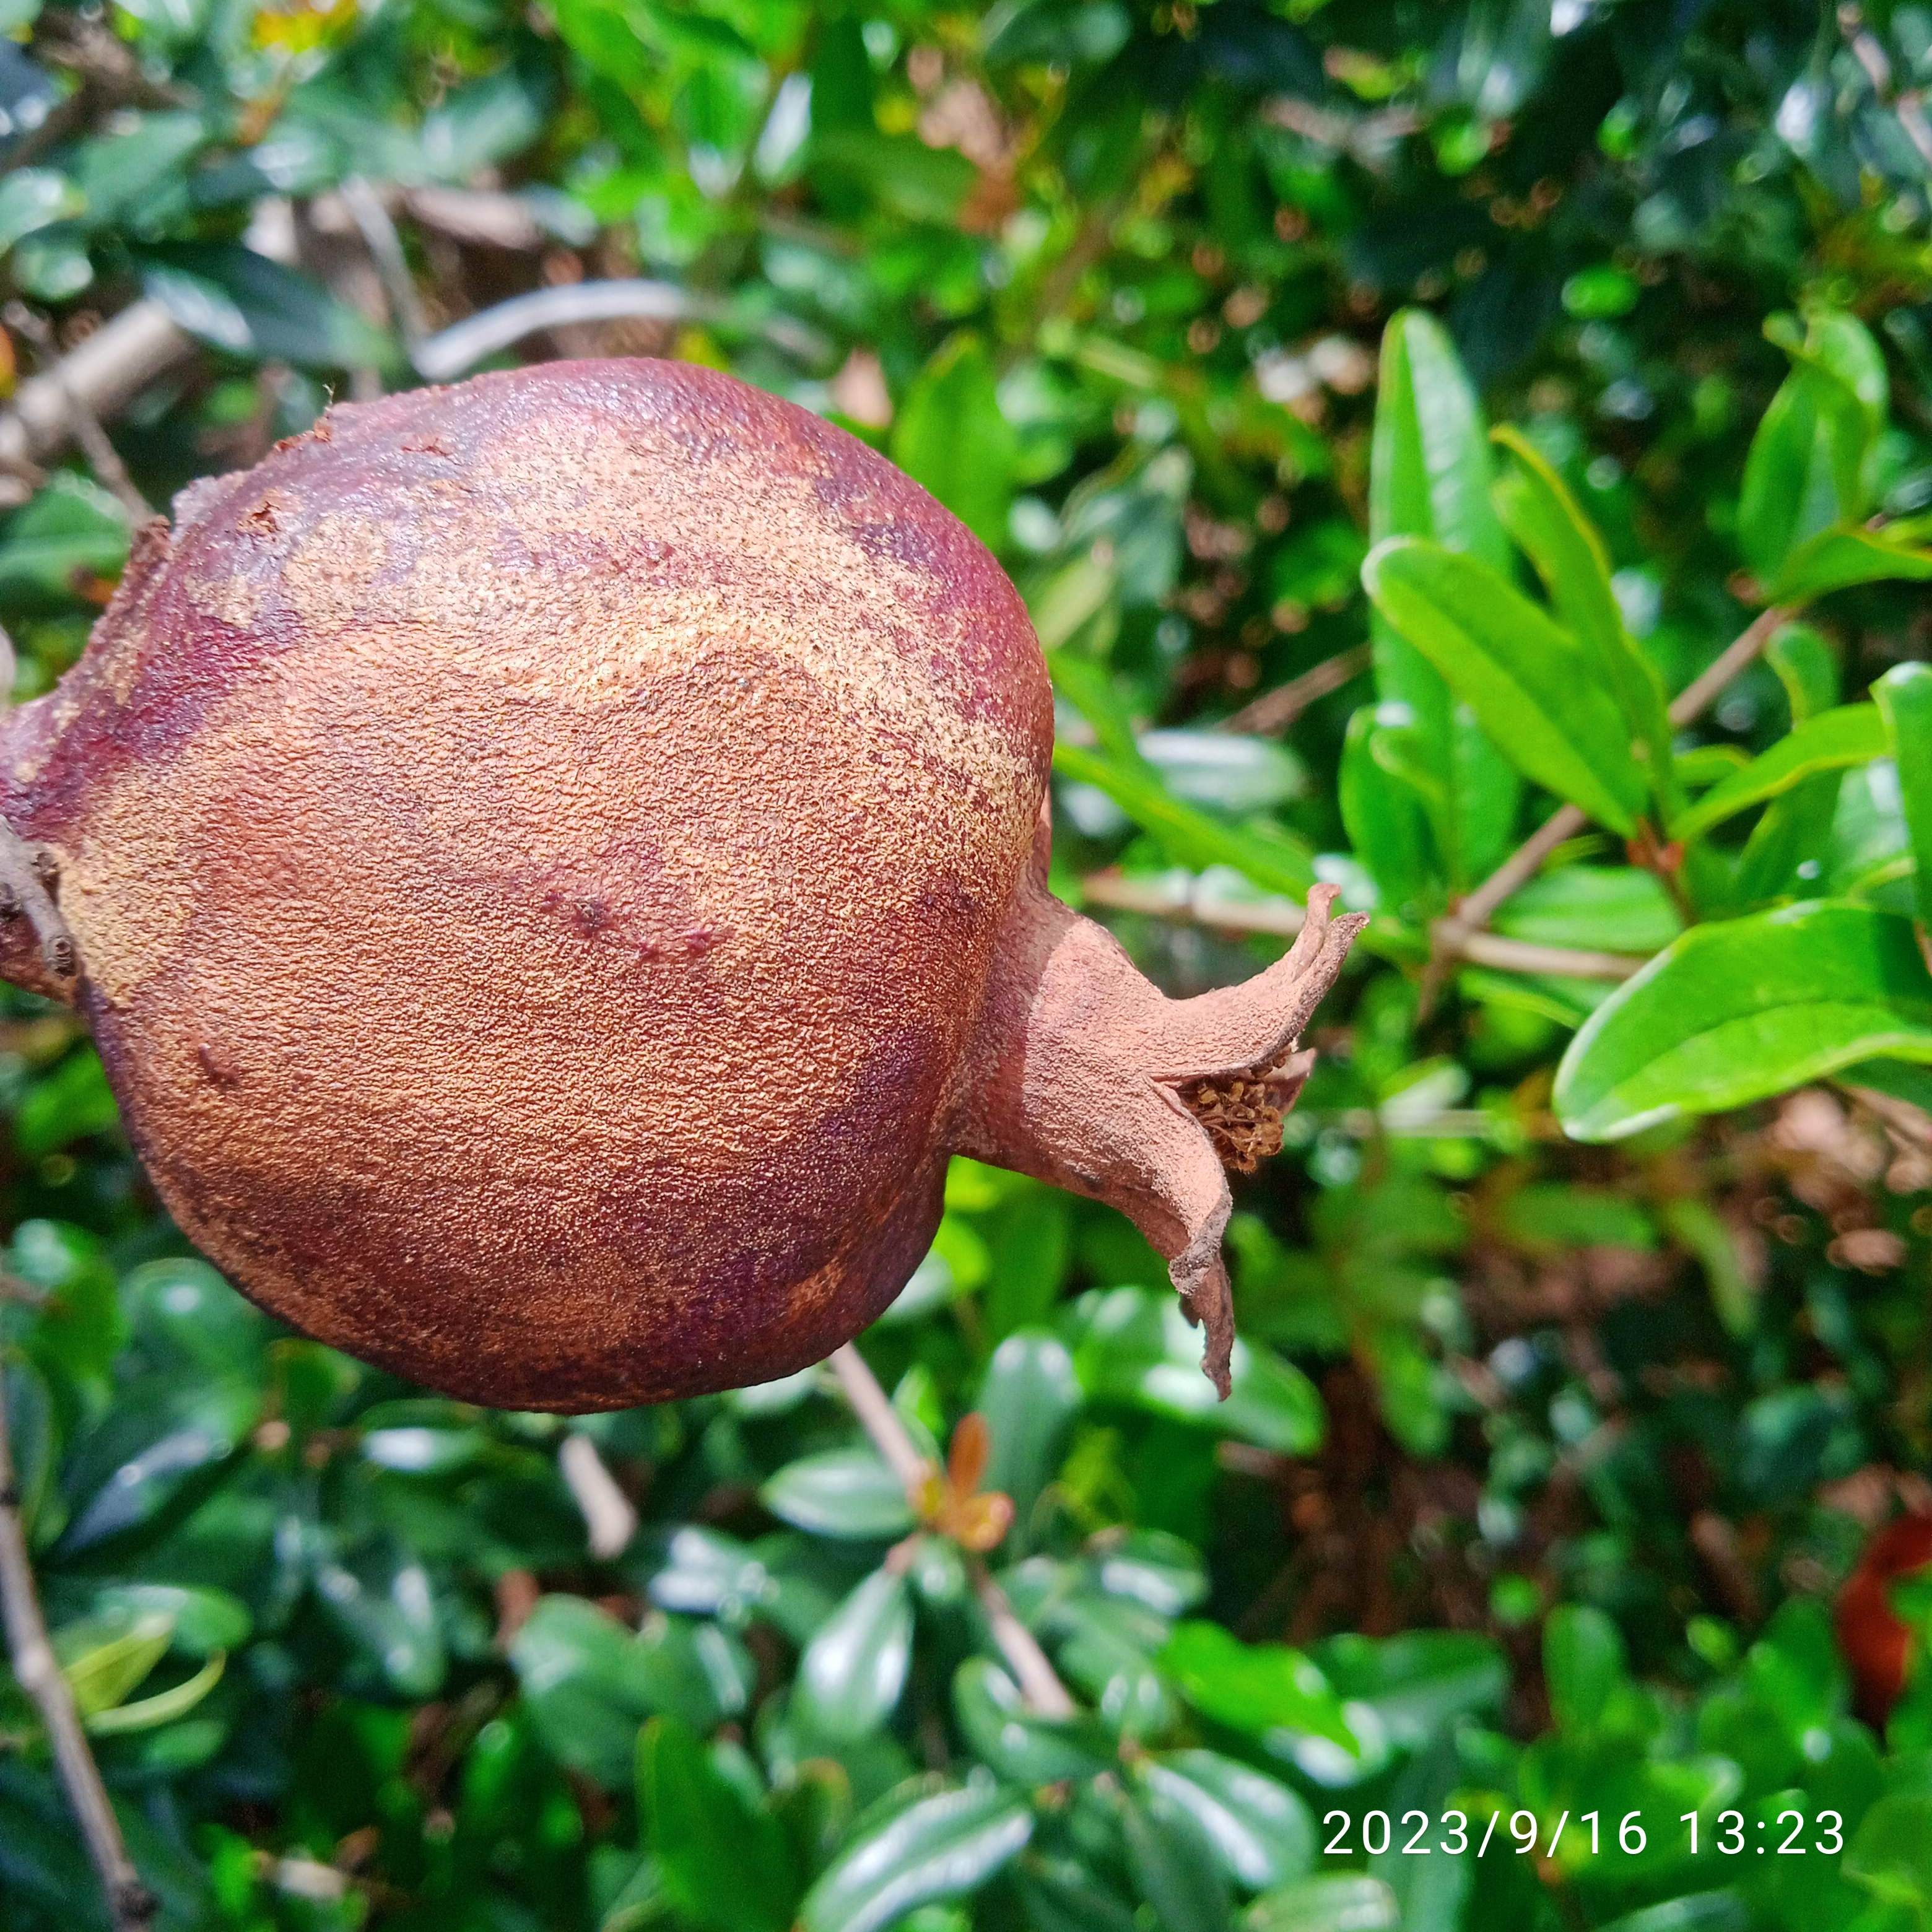
Label: Alternaria